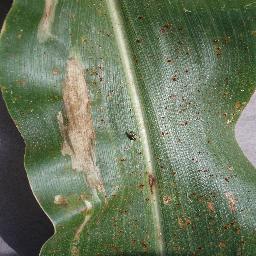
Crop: corn
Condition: (maize)_northern_blight